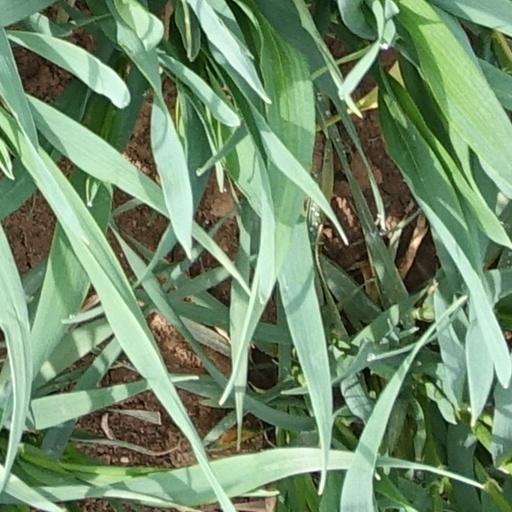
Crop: wheat